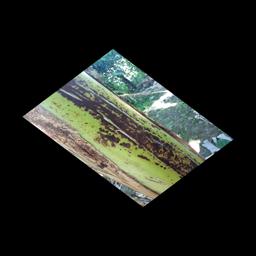
Label: PSEUDOSTEM WEEVIL